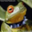
Label: frog